Carmelita Jeter

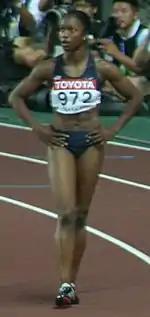
Jeter at the 2007 World Championships

In 2007, Jeter won a silver medal in the 60 meters at the USA Indoor Track and Field Championships with a personal best of 7.17 seconds, and she remained in good form, improving her 100 m best to 11.04 seconds to take fourth place in the 100 m at the Adidas Track Classic. Building upon this, she qualified for her first major competition by finishing third at the national championships behind Torri Edwards and Lauryn Williams. She went on to win the bronze medal at the World Championships in a personal best time of 11.02 seconds, as well as taking the 100 m gold at the 2007 World Athletics Final.